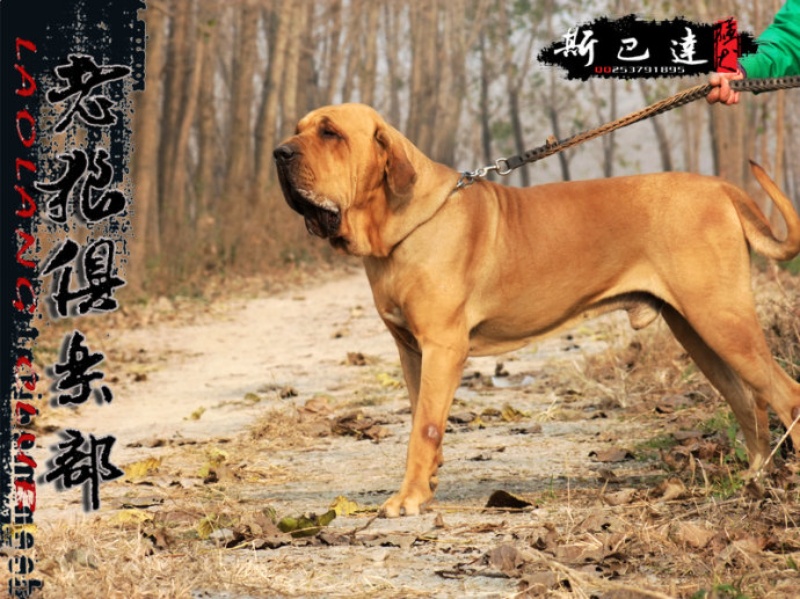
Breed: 220-n000032-Fila_Braziliero